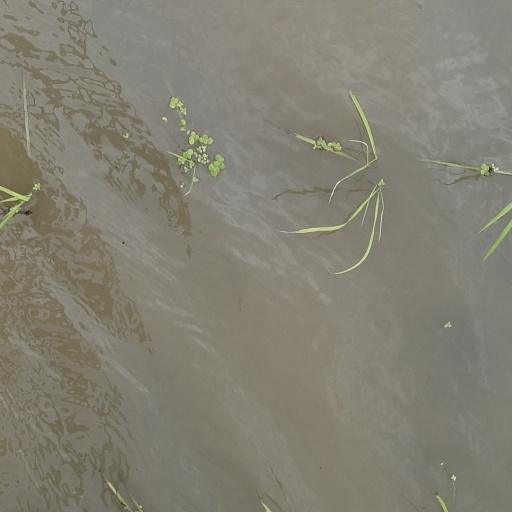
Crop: rice